Brăduț

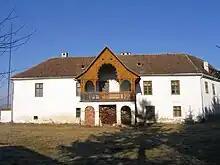
Daniel Castle of Tălișoara (Castelul Daniel din Tălișoara)

In Hungarian, the village of Tălișoara is called Olasztelek, meaning "Italian settlement" and referring to the Italian colonists settled there by Charles I of Hungary. Family names of Italian origin are still common in the village (Kolumbán, Márkó).